Juliá–Colonna epoxidation

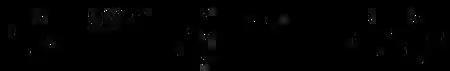
Figure 5: The original poly-leucine catalysts for the Juliá–Colonna Epoxidation were formed by reacting leucine-N-carboxyanhydrides with an initiator such as "n"-butylamine.

The original poly-leucine catalysts were formed by reacting leucine-N-carboxyanhydrides with an initiator such as an amine, an alcohol or water (Figure 5). In triphasic systems, the polymer catalyst must be soaked in the organic solvent and peroxide solution to generate a gel prior to reaction.